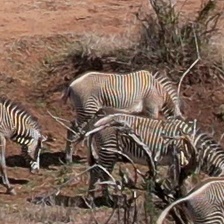
Pose orientation: right